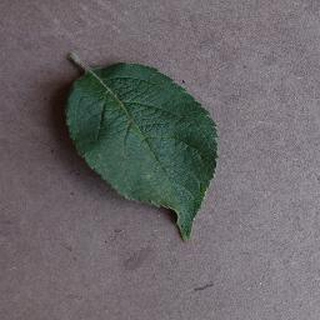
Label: healthy_apple